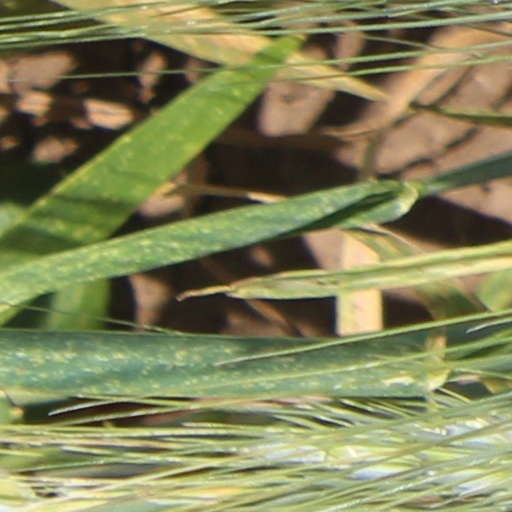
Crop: wheat